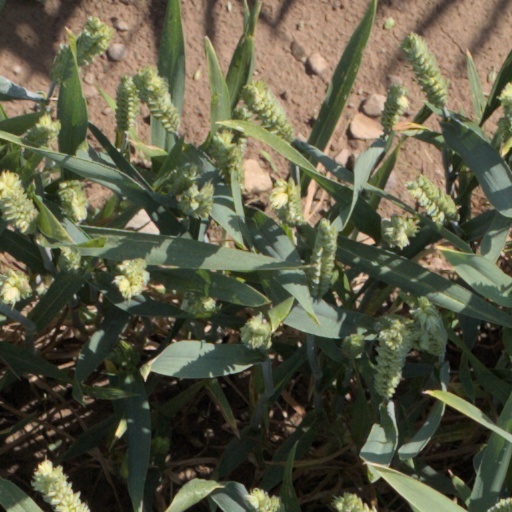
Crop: wheat